San Juan de los Lagos

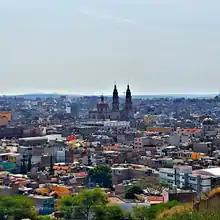
A colonial view of San Juan from La Mesa.

The Temple of Calvary dates from the 17th century, constructed in pink sandstone. It has the appearance of a Greek temple with stairways, arches and columns. The facade features large sculptures of the Twelve Apostles.